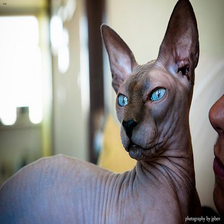
Species: cat
Breed: Sphynx